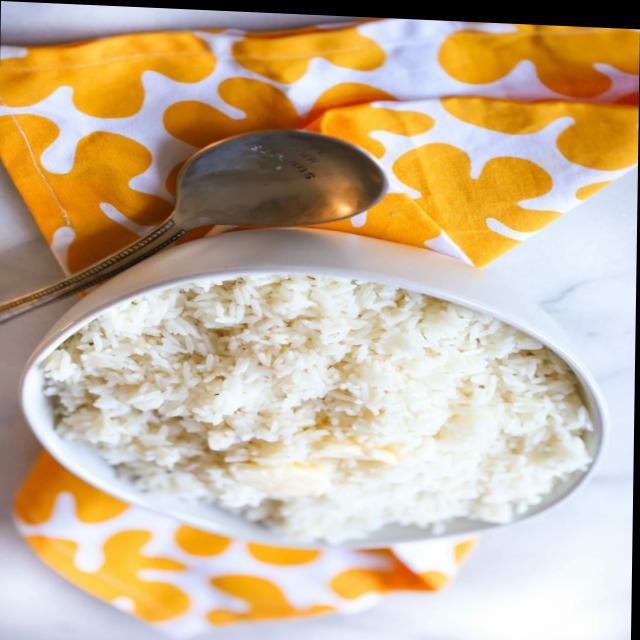
Dish: white_rice